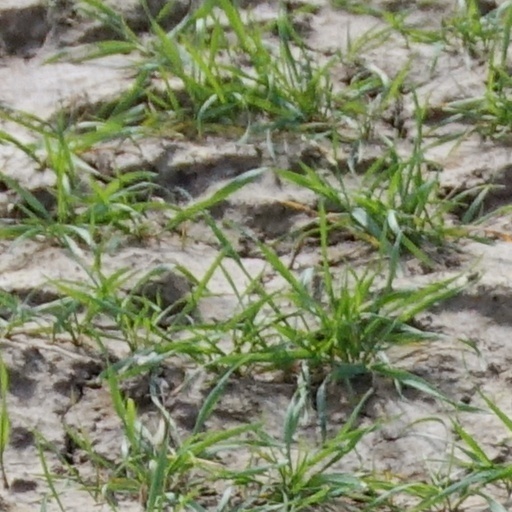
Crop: wheat